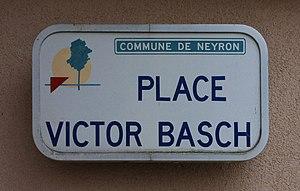
Place Victor Basch (place de la mairie) à Neyron, dans l'Ain.
Victor Basch, né le 18 août 1863 à Pest, aujourd'hui en Hongrie, et mort assassiné par la Milice française, le 10 janvier 1944 à Neyron dans l'Ain, est un philosophe français d'origine hongroise et cofondateur et président de la Ligue des droits de l'homme.
Neyron est une commune française de 2 467 habitants au dernier recensement de 2017, située dans le département de l'Ain en région Auvergne-Rhône-Alpes, à environ 11 km de Lyon. Elle appartient à la région naturelle de la Côtière et elle fait partie de l'unité urbaine de Lyon.